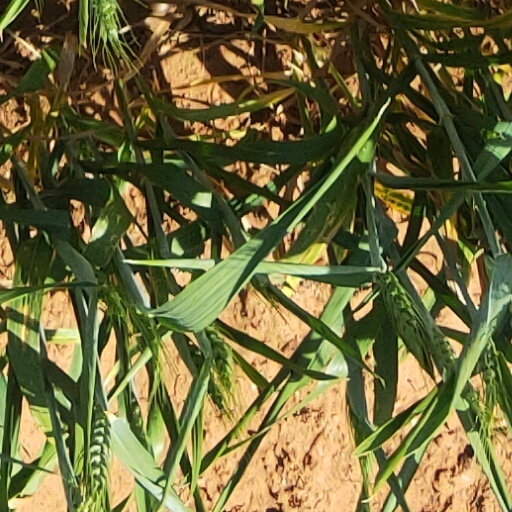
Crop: wheat